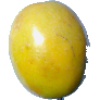
Label: Maracuja 1